Punch-Out!! (1984 video game)

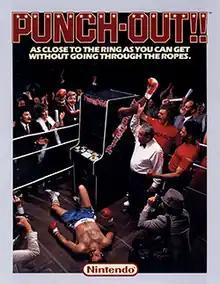
North American arcade flyer

is a 1984 boxing video game developed and published by Nintendo for arcades. It is the first installment of the "Punch-Out!!" series.